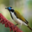
Label: bird